Flight of the Butterflies

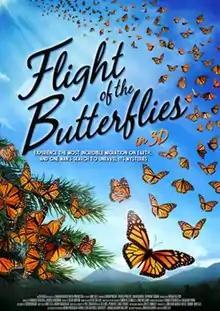
"Flight of the Butterflies" poster

Flight of the Butterflies is a 2012 Canadian documentary film directed and co-written by Mike Slee for 3D IMAX, starring Megan Follows, Gordon Pinsent, and Shaun Benson. The film covers Dr. Fred Urquhart's nearly 40-year-long scientific investigation into the monarch butterfly ("Danaus plexippus"), tracking the details of what is considered one of the longest known insect migrations: the flight of the monarch butterfly from Central Mexico to the United States and Canada and back.